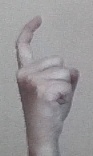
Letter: ra